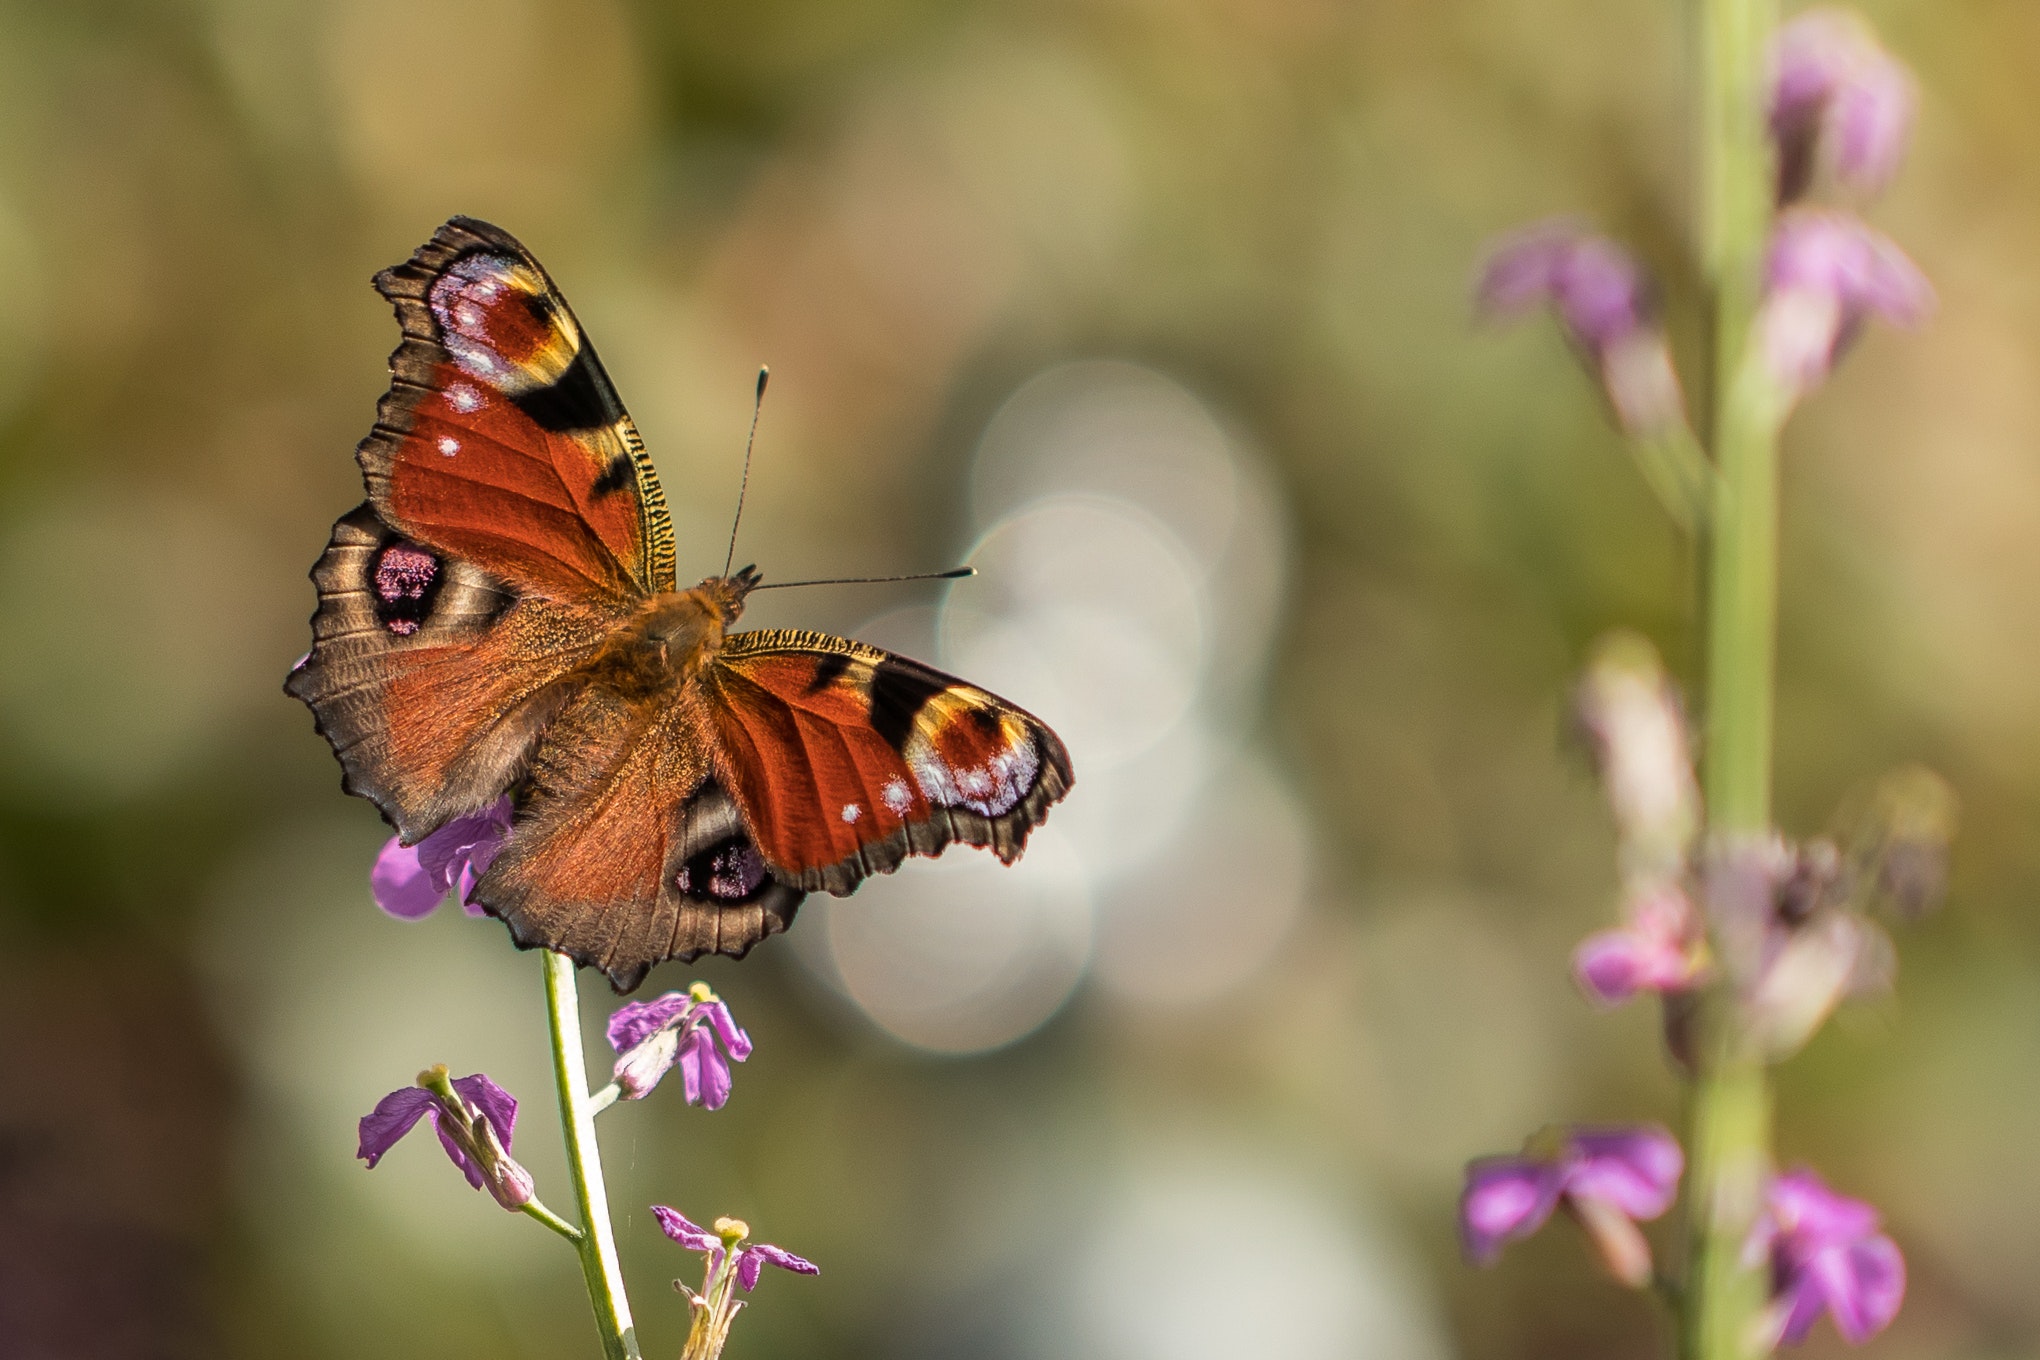
moths and butterflies, butterfly, Cynthia subgenus, insect, pollinator, American painted lady, invertebrate, brush footed butterfly, aglais io, flower, plant, monarch butterfly, aglais, nectar, arthropod, spring, wildflower, macro photography, gulf fritillary, ironweed, pieridae, flowering plant, petal, loosestrife and pomegranate family